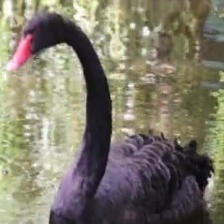
Species: BLACK SWAN
Scientific name: CYGNUS ATRATUS
ImageNet parent category: black_swan